Pembridge railway station

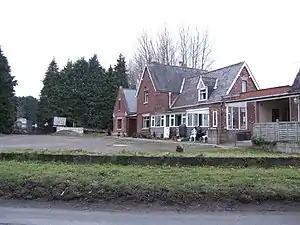
Pembridge station buildings in 2007

Pembridge railway station was a station in Pembridge, Herefordshire, England. The station was opened in 1856 and closed in 1955.